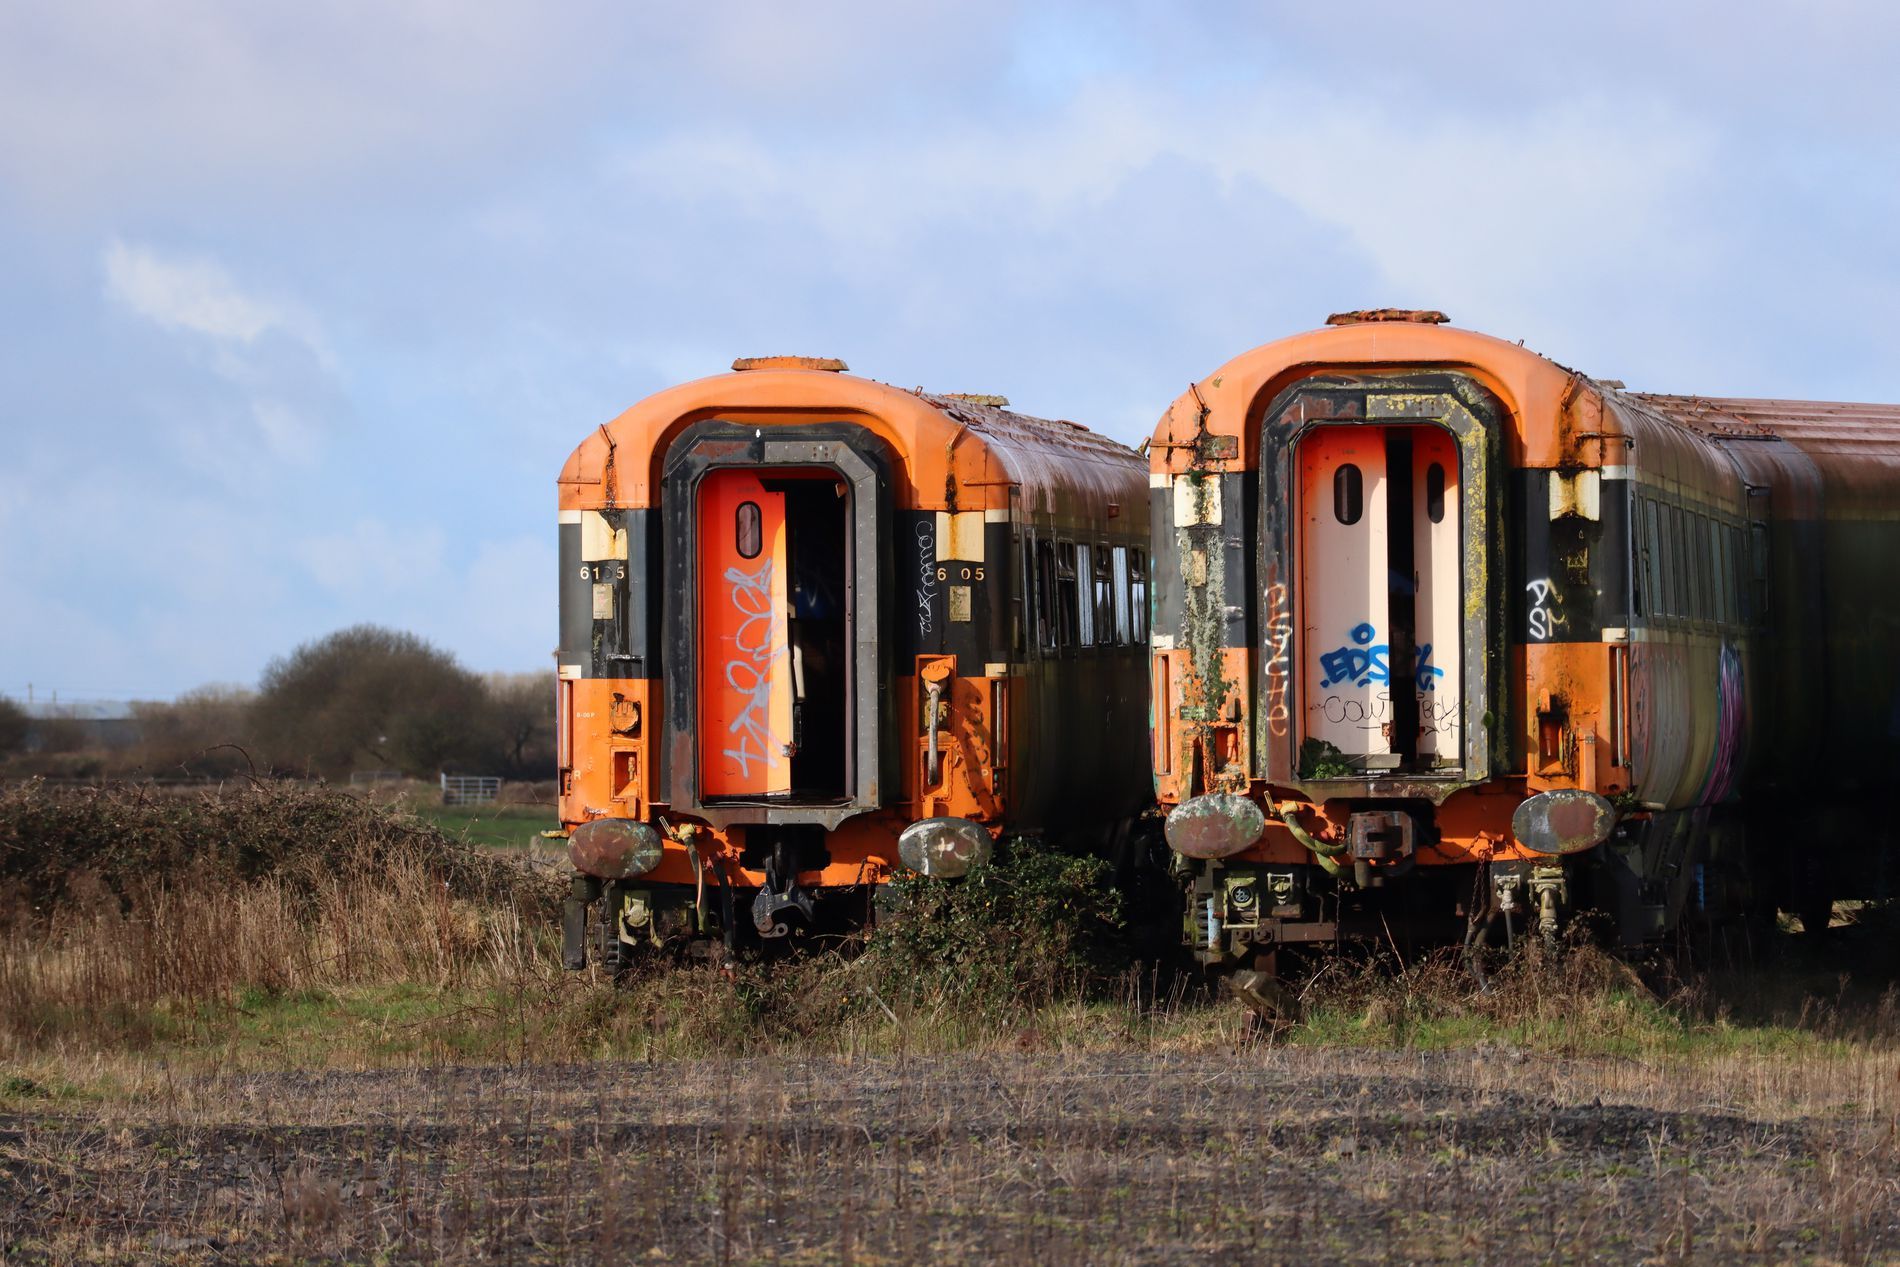
old trains
Two abandoned, rusted train carriages sit side by side in an overgrown field, marked with graffiti and wear.
Shot from a front-facing angle at eye level, the photo captures a sense of desolation and stillness, with the once-mobile vehicles now forgotten. The atmosphere is both deserted and nostalgic, evoking a story of time and neglect. The color palette contrasts between burnt orange, deep greens, and pale blue skies, balancing rough texture with softness.
Labels: Railway, Train, Transportation, Vehicle, Corrosion, Rust, Outdoors, Shipping Container, Machine, Tree, Sky, agricultural land, Trees
Camera: Canon Canon EOS M6 Mark II
Lens: EF-M55-200mm f/4.5-6.3 IS STM
Aperture: F7.1
Exposure: 1/640 sec
ISO: 250
Focal length: 200